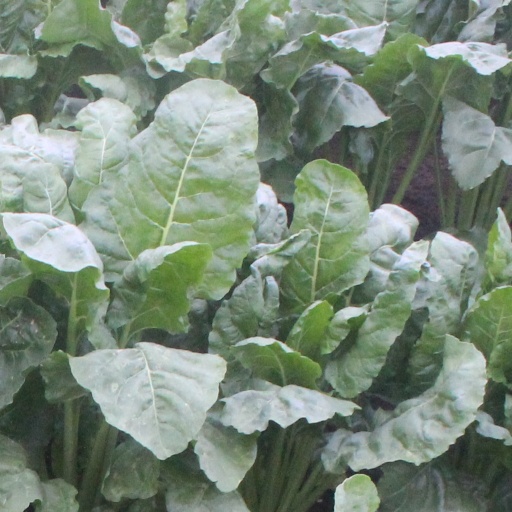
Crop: sugar beet